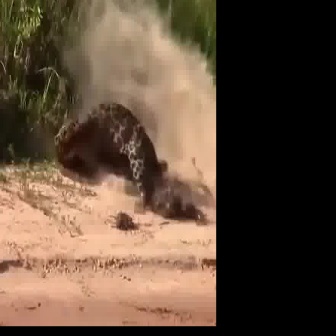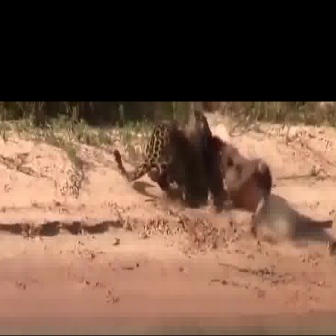
  Please identify the target specified by the bounding box [53,100,167,214] in the first image and locate it in the second image. Return the coordinates in [x_min,y_min,x_max,y_max] format.
Answer: [113,109,211,207]